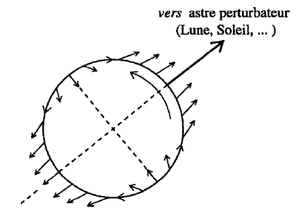
Description
Le phénomène des marées est produit par la rotation de la Terre dans les champs de gravité de la Lune, du Soleil et, à un degré bien moindre, d'autres astres perturbateurs tels que les planètes Vénus et Jupiter. Cette rotation impose des périodicités dans le potentiel gravifique auquel sont soumis tous les points à la surface et à l'intérieur de la Terre. La conséquence la plus immédiatement visible en est constituée par les marées océaniques, mais il existe aussi des mouvements de marée dans la Terre solide et dans l'atmosphère. Si la Terre était parfaitement rigide, les positions relatives de ses différents points matériels ne subiraient pas de variation ; il n'y aurait donc pas de mouvements de marée, et donc pas de possibilité de friction et par conséquent pas de freinage de la rotation terrestre dû aux marées. La seule conséquence serait ainsi une variation multipériodique du potentiel gravifique en chaque point : c'est ce qu'on appelle les marées du géoïde. Les amplitudes de celles-ci peuvent être calculées en chaque point et à chaque instant par les lois de la mécanique céleste.